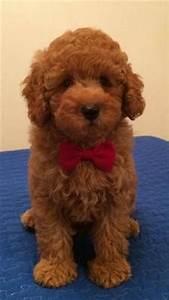
dog